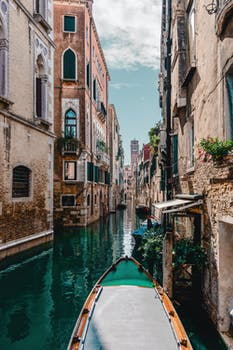
Label: No Watermark